Erhard Ernst von Röder

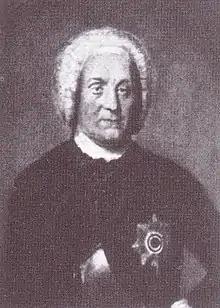
Erhard Ernst von Röder

Erhard Ernst von Röder (26 July 1665 – 26 October 1743) was a Prussian Field Marshal General, Minister of War and Minister of Finance.